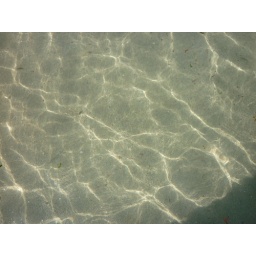
Rippling light on the sand under a couple of feet of water at Lamorna, Cornwall